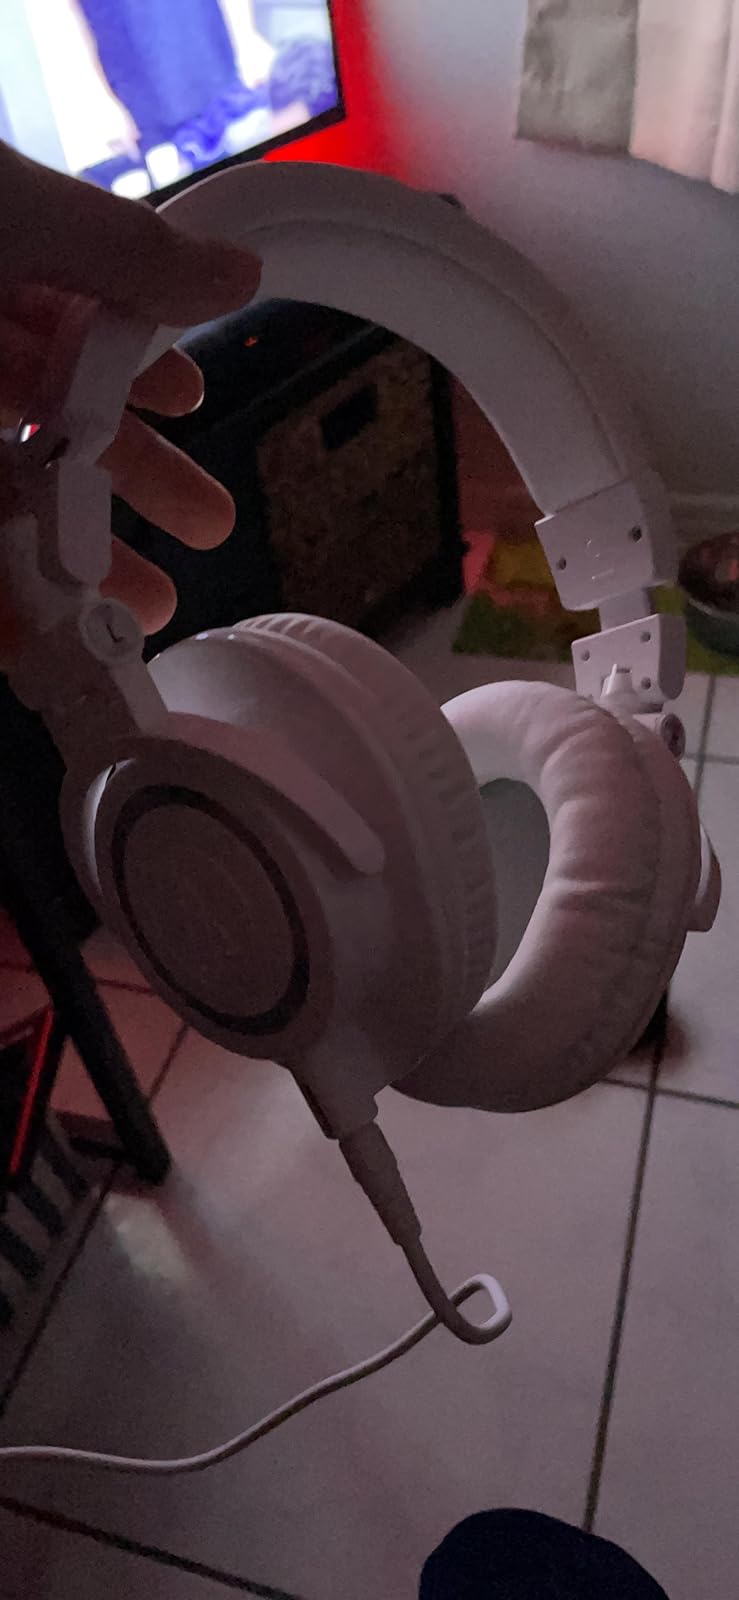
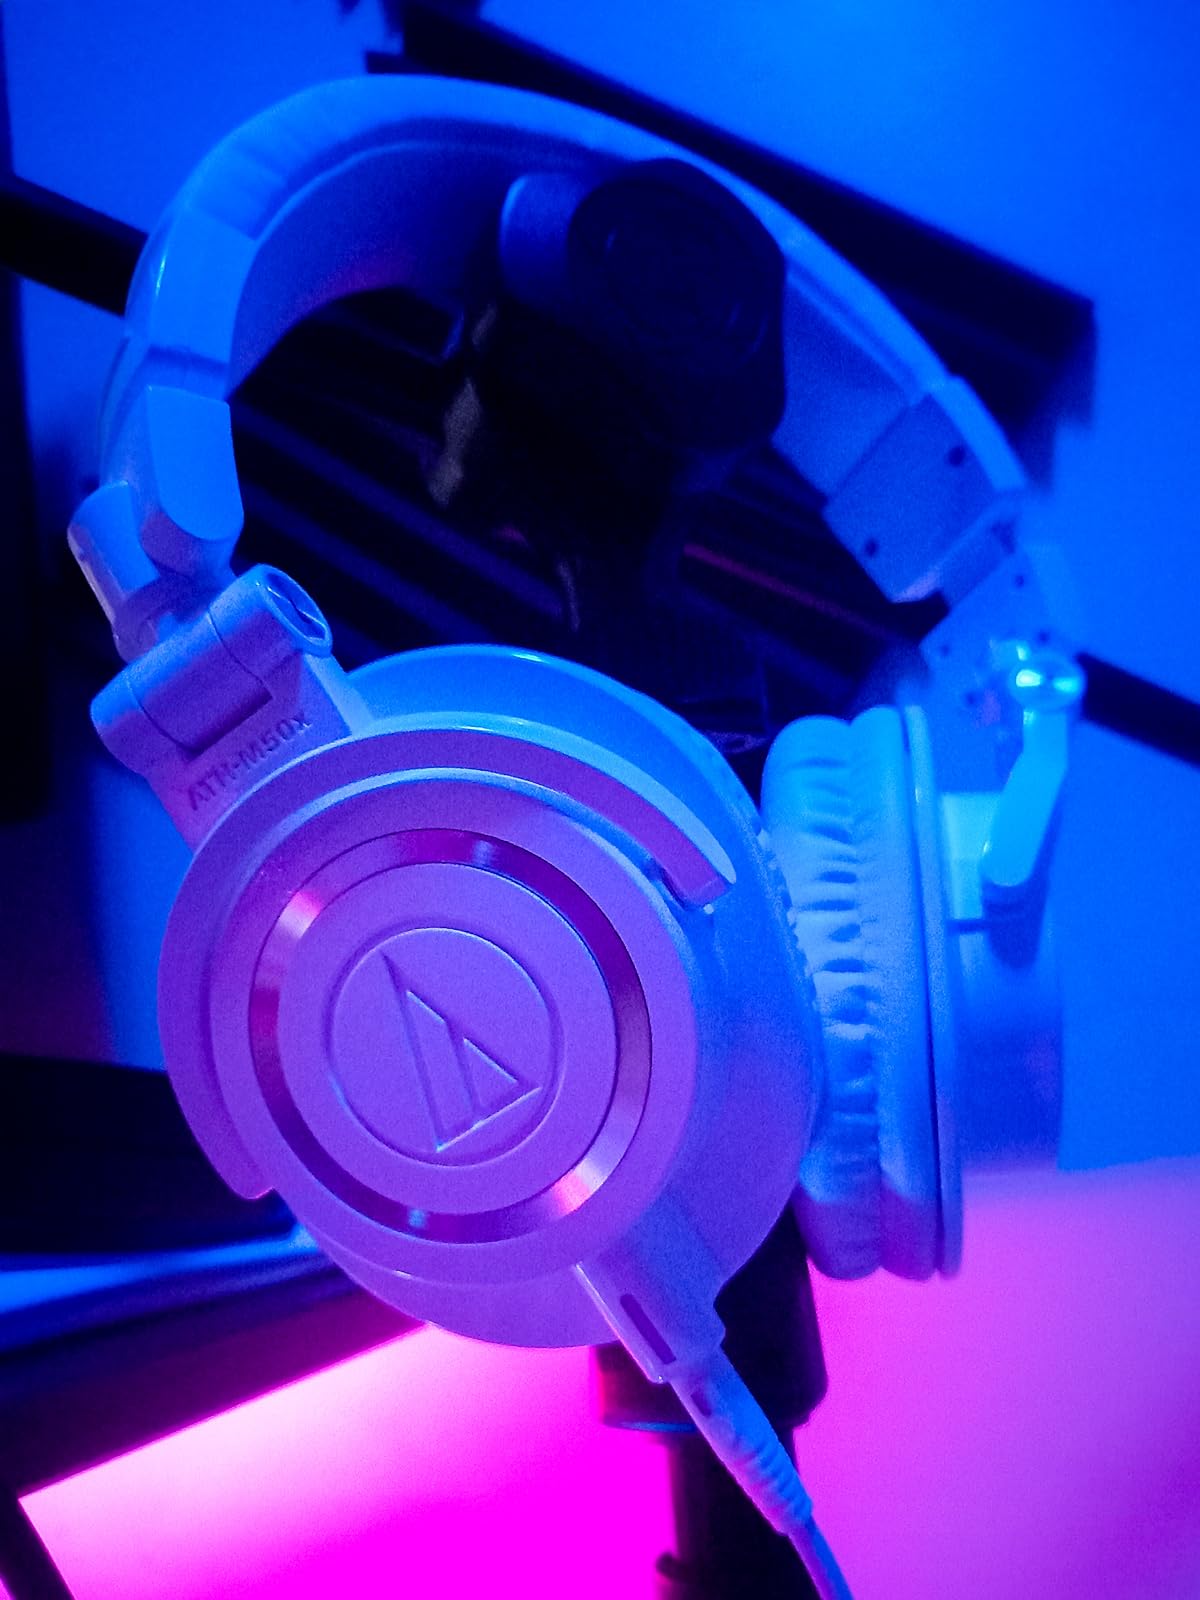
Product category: headphones
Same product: yes